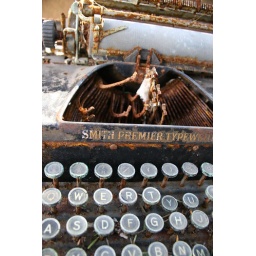
clarence newton road - near blowing rock - january 1 2009